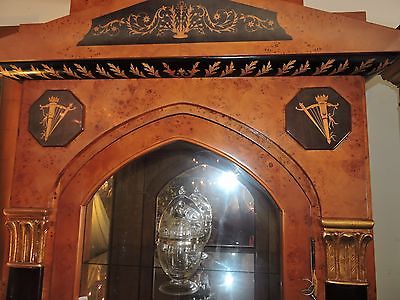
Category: cabinet